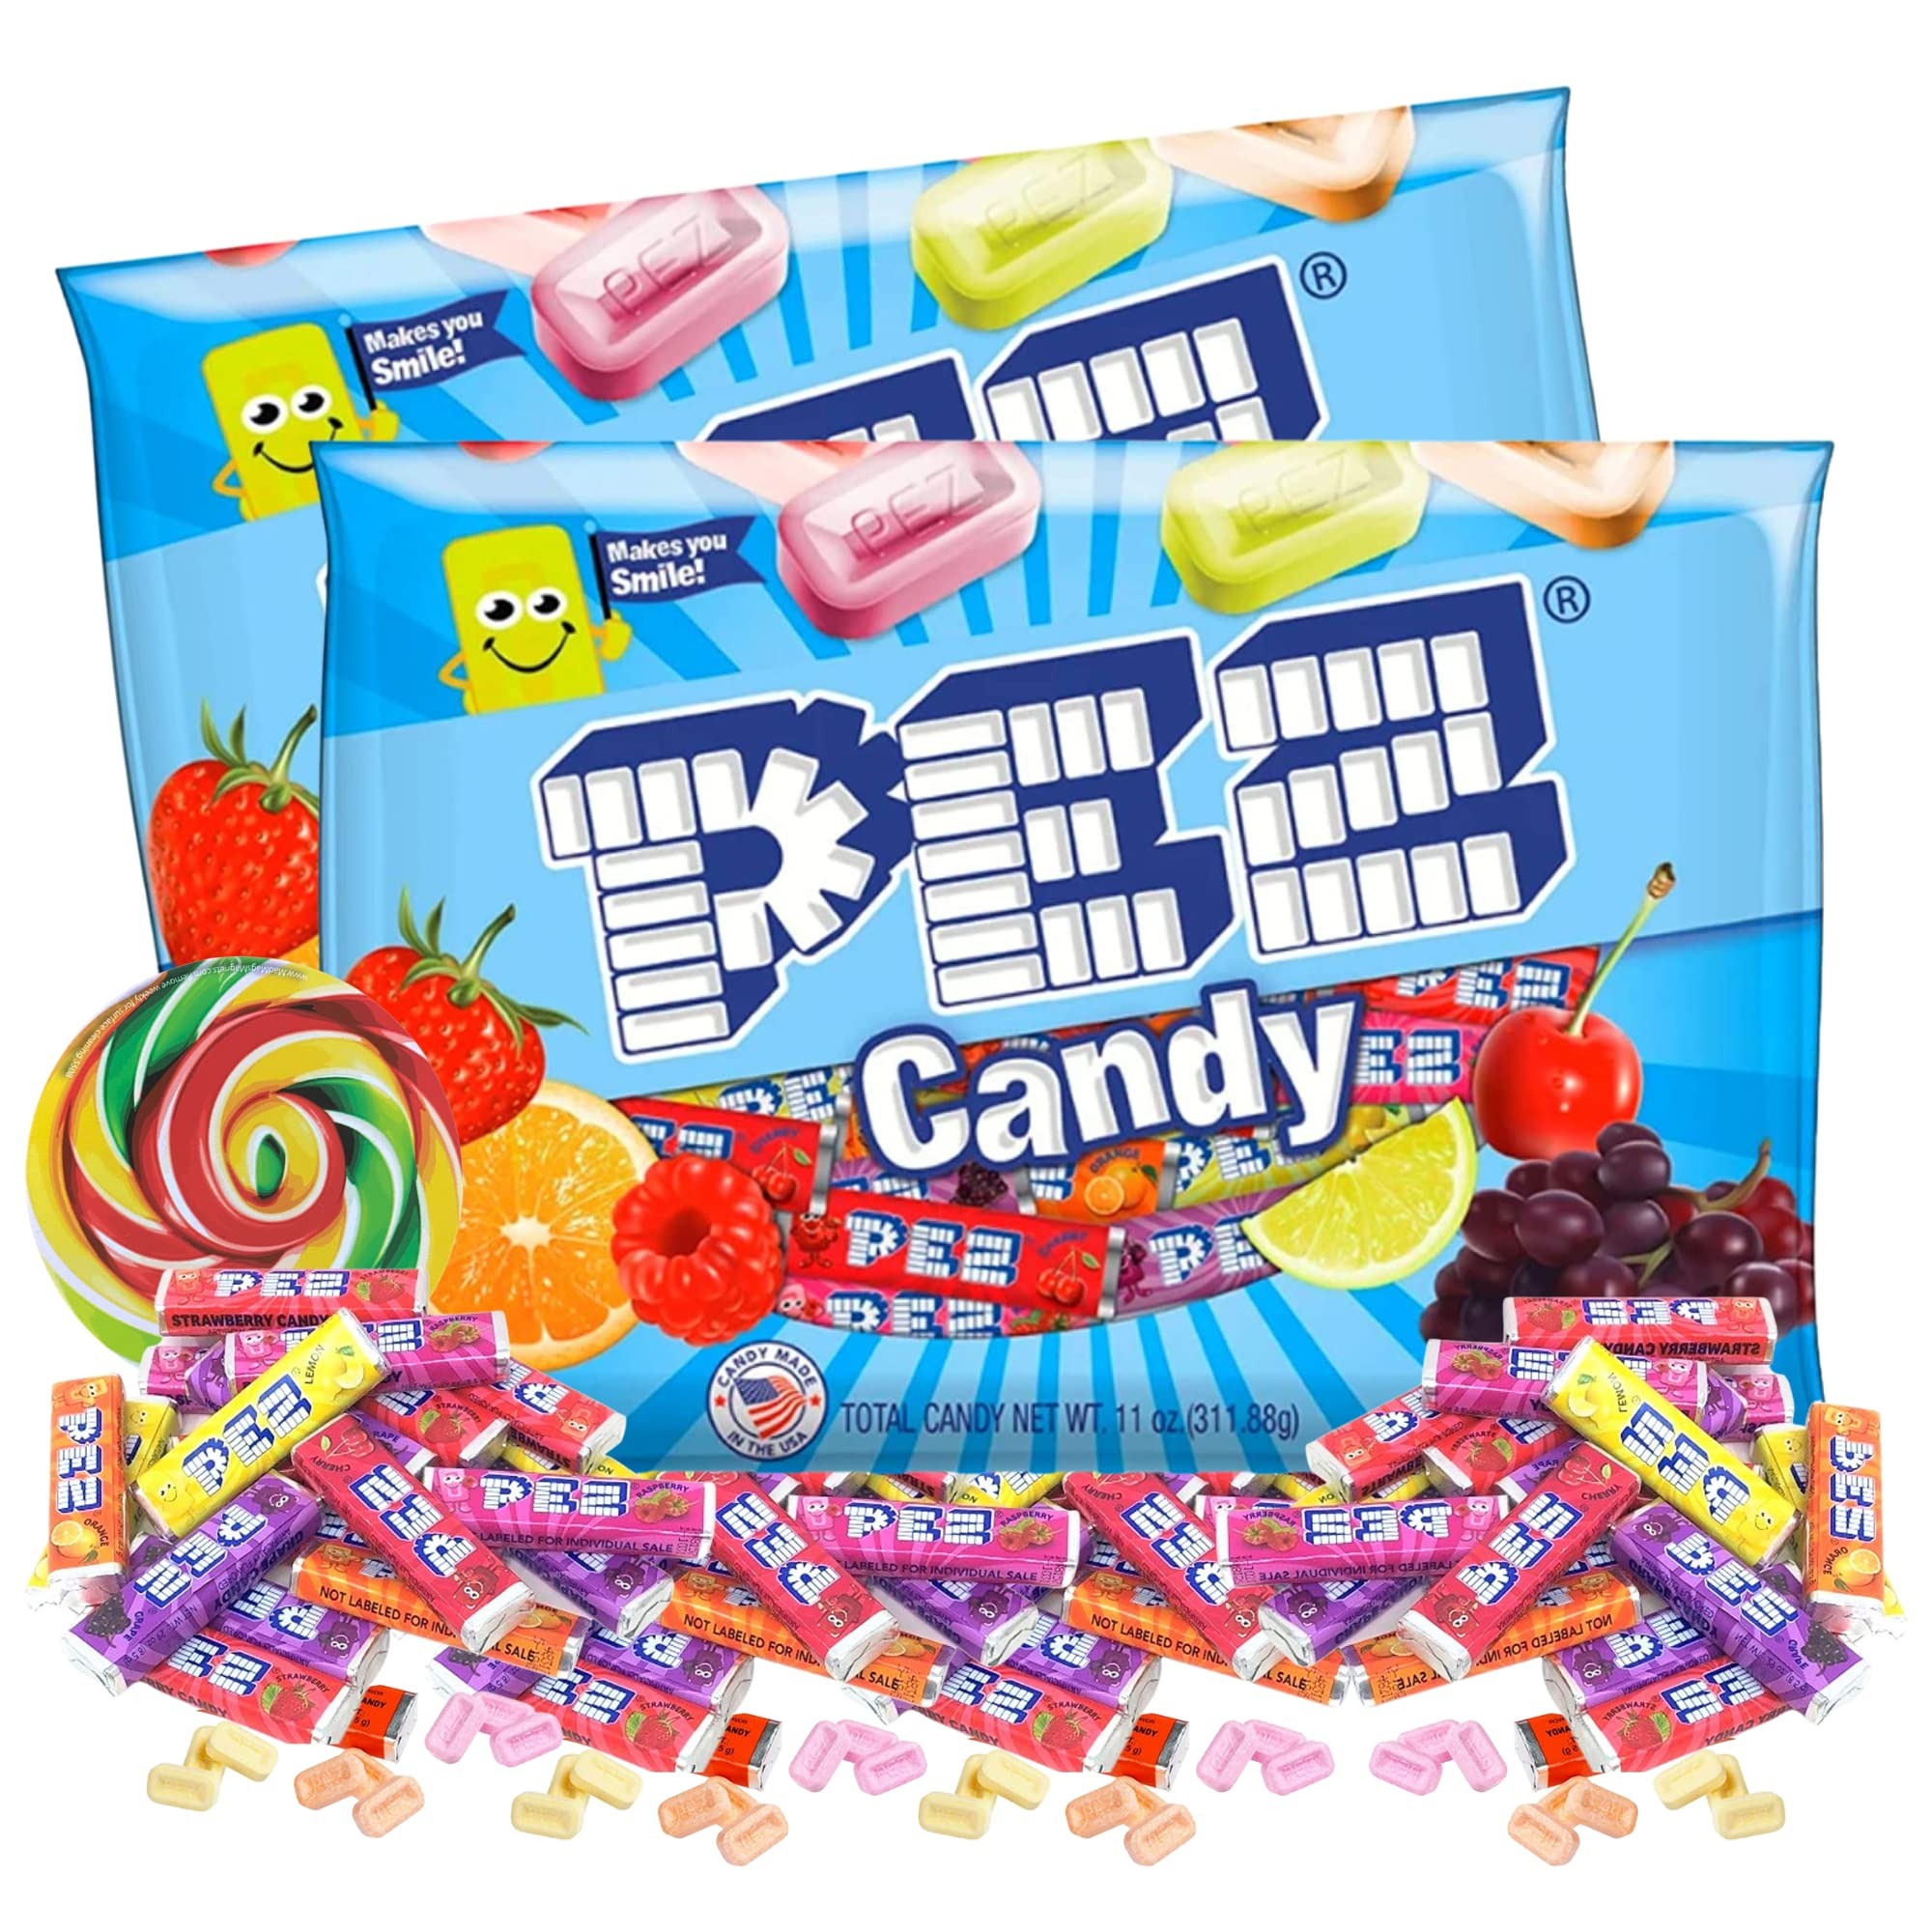
Item Name: Needzo Candy Refill Rolls for Dispenser, Bulk Individually Wrapped Treats, Assorted Fruit Flavored Classic Candies (Pack of 2) 11 Ounces
Bullet Point 1: CANDY REFILL rolls are a classic candy. These delicious, hard candies have been known and loved for years.
Bullet Point 2: CONFIDENCE
Bullet Point 3: FLAVORS INCLUDE delicious fruits like lemon, orange, lime, strawberry, raspberry, grape, and cherry. There is something for everyone with this flavor assortment.
Bullet Point 4: 11 OUNCE bags means approximately 35 rolls in each bag. That's a lot of candy.
Bullet Point 5: CANDIES ARE PERFECT FOR passing out to trick or treaters this Halloween 2024, filling candy bowls, gifting as party favors and more. Whatever you chose to use them for, they are sure to be a crowd pleaser.
Product Description: REFILL rolls are a classic candy. These delicious, hard candies have been known and loved for years. Use these refill bags as stock candy for your dispensers. It's the gift that keeps on giving. CONFIDENCE FLAVORS INCLUDE delicious fruits like lemon, orange, lime, strawberry, raspberry, grape, and cherry. There is something for everyone with this flavor assortment. 11 OUNCE bags means approximately 35 rolls in each bag. That's a lot of candy.
Value: 22.0
Unit: Ounce

Price: 10.49